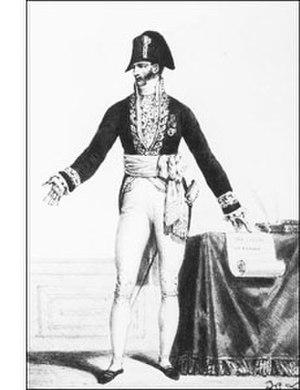
Cette liste recense les préfets du département français d'Eure-et-Loir par ordre de date de nomination, depuis la création de la fonction, par la loi du 28 pluviôse an VIII, jusqu'à nos jours. Le chef-lieu du département d'Eure-et-Loir, où se situe le siège de la préfecture, est Chartres.
Vous trouvez ci-dessous la liste des préfets de département du Consulat et du Premier Empire, depuis la création de la fonction, par la loi du 28 pluviôse an VIII, jusqu'à la chute définitive du régime, au lendemain de la bataille de Waterloo.